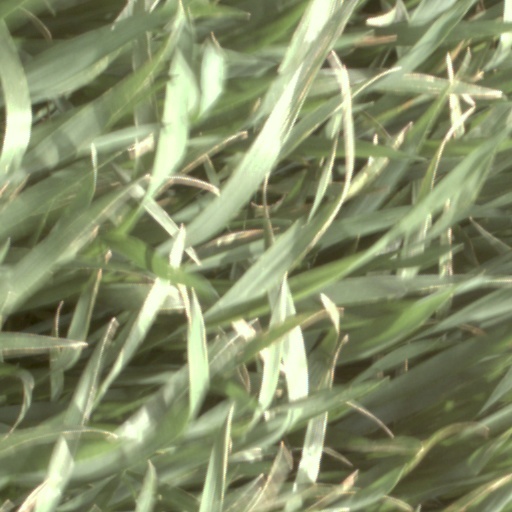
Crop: wheat